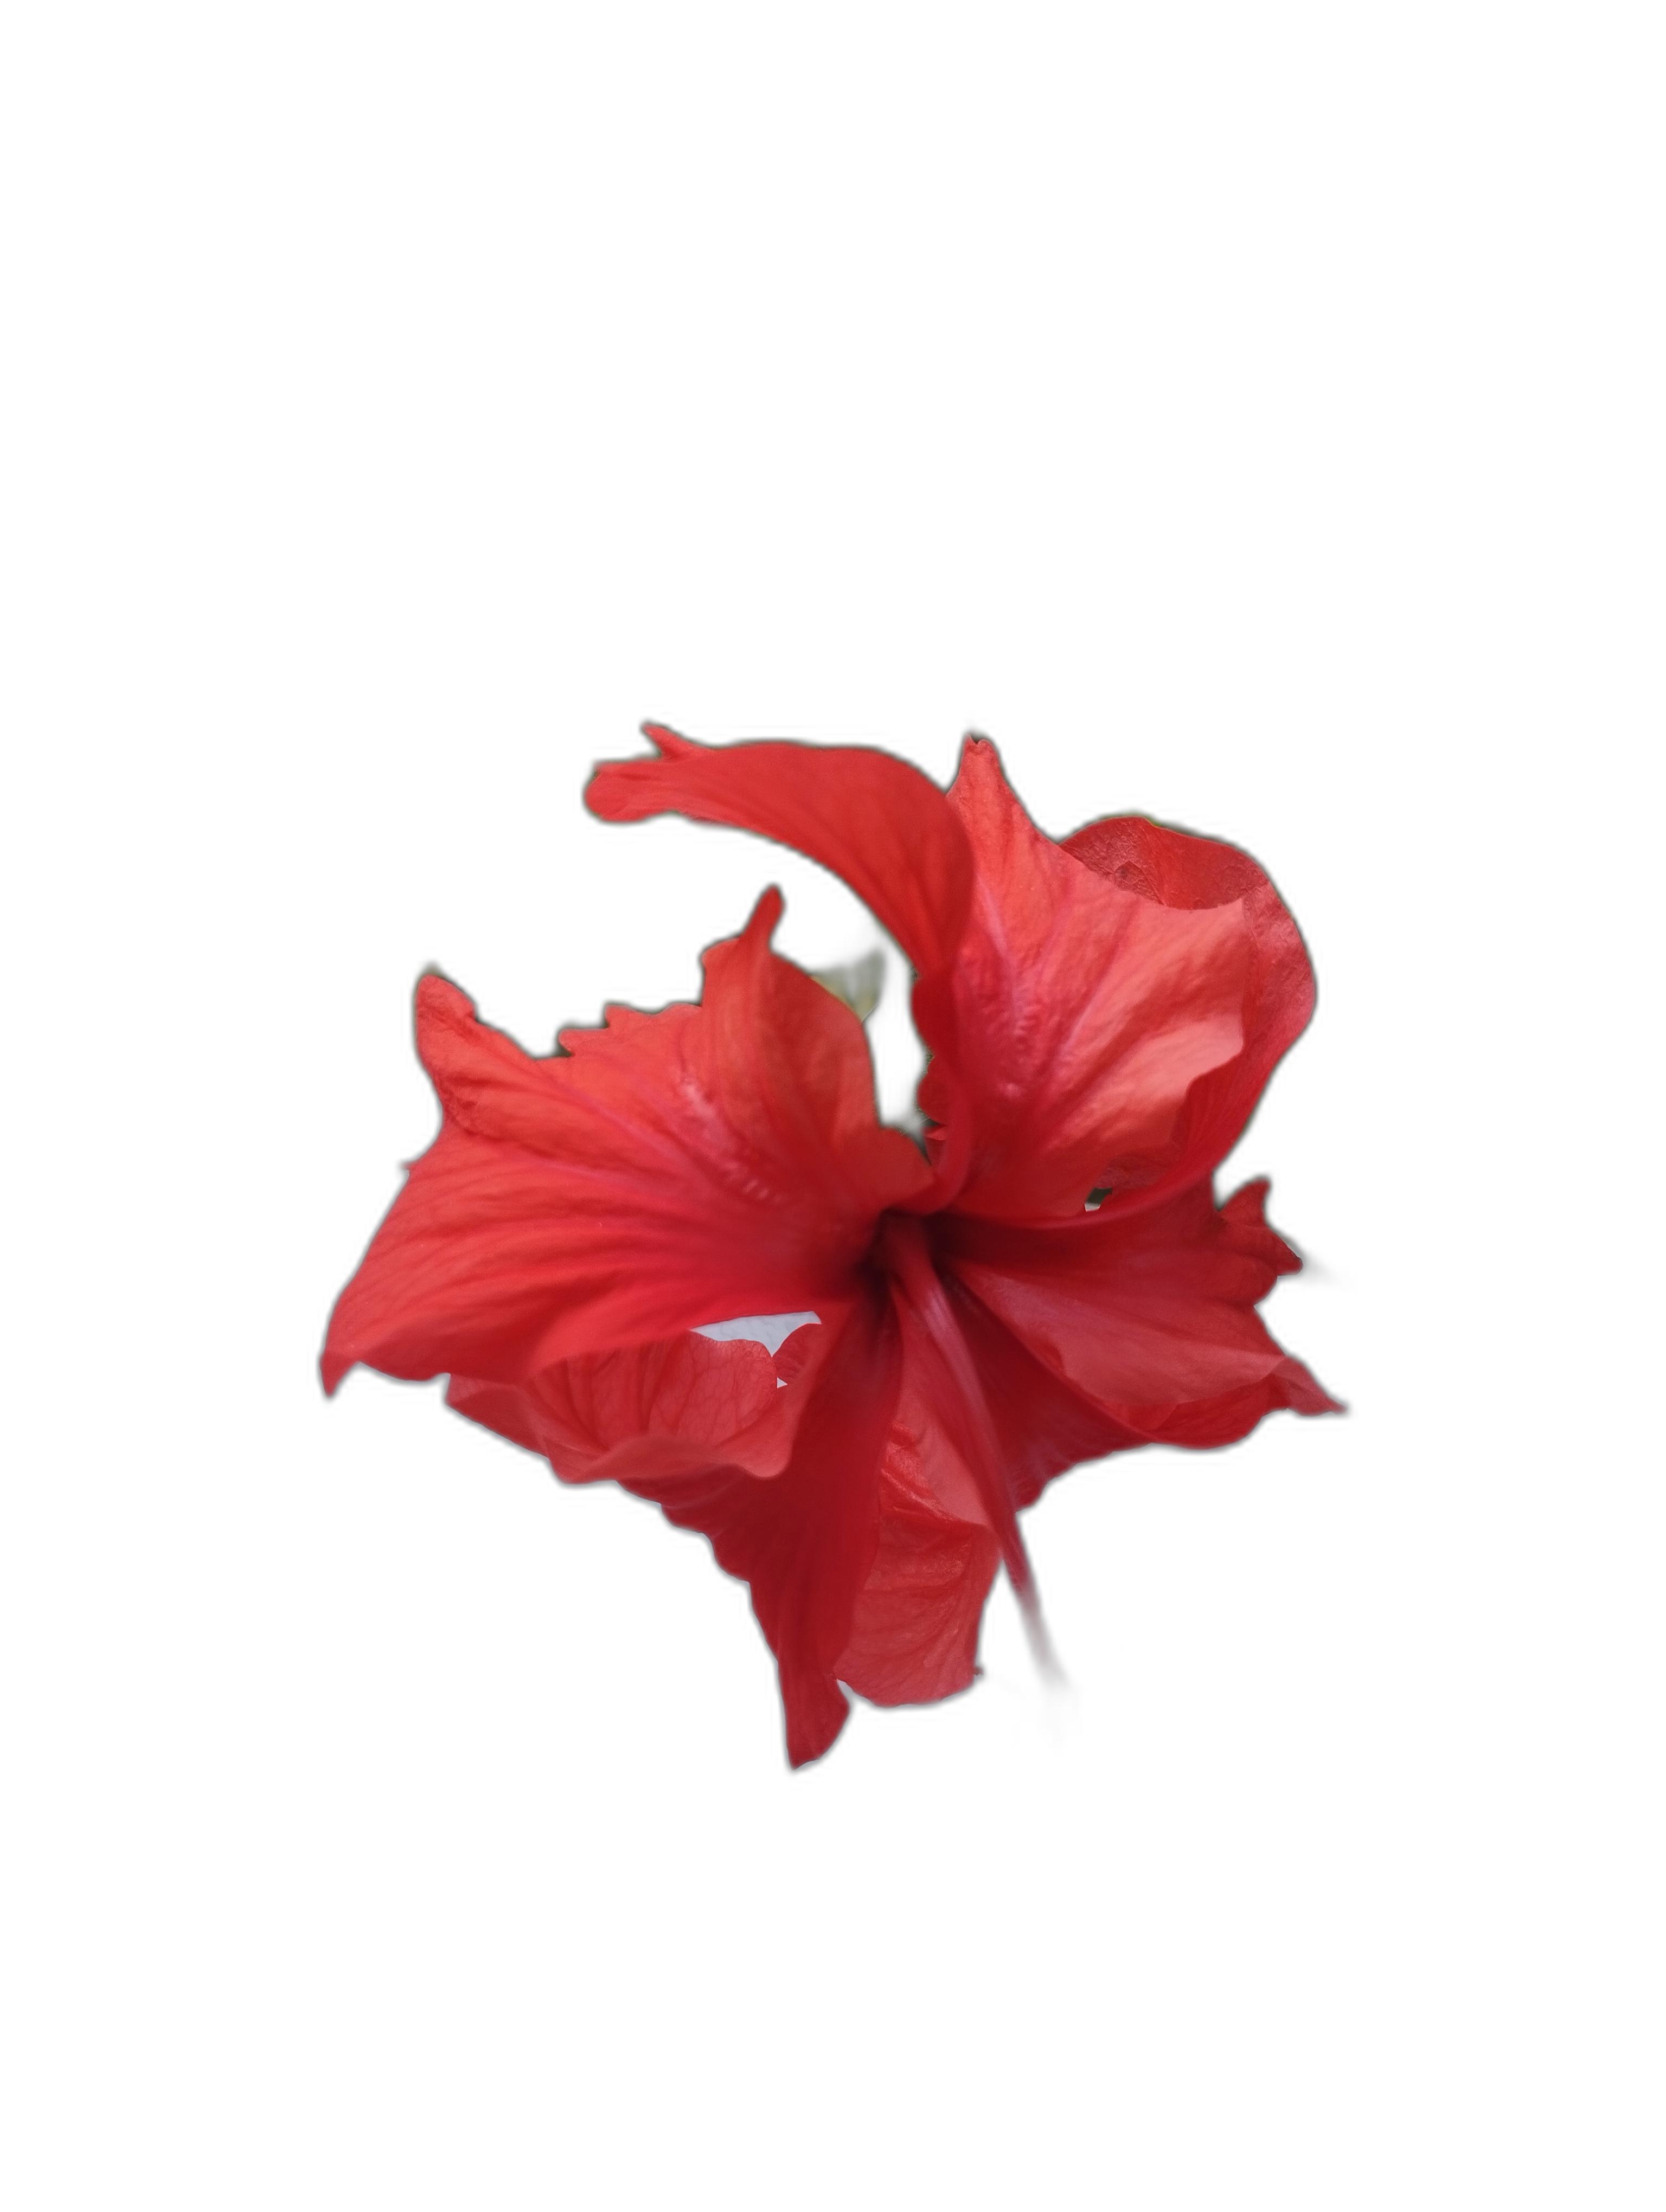
Label: Hibiscus